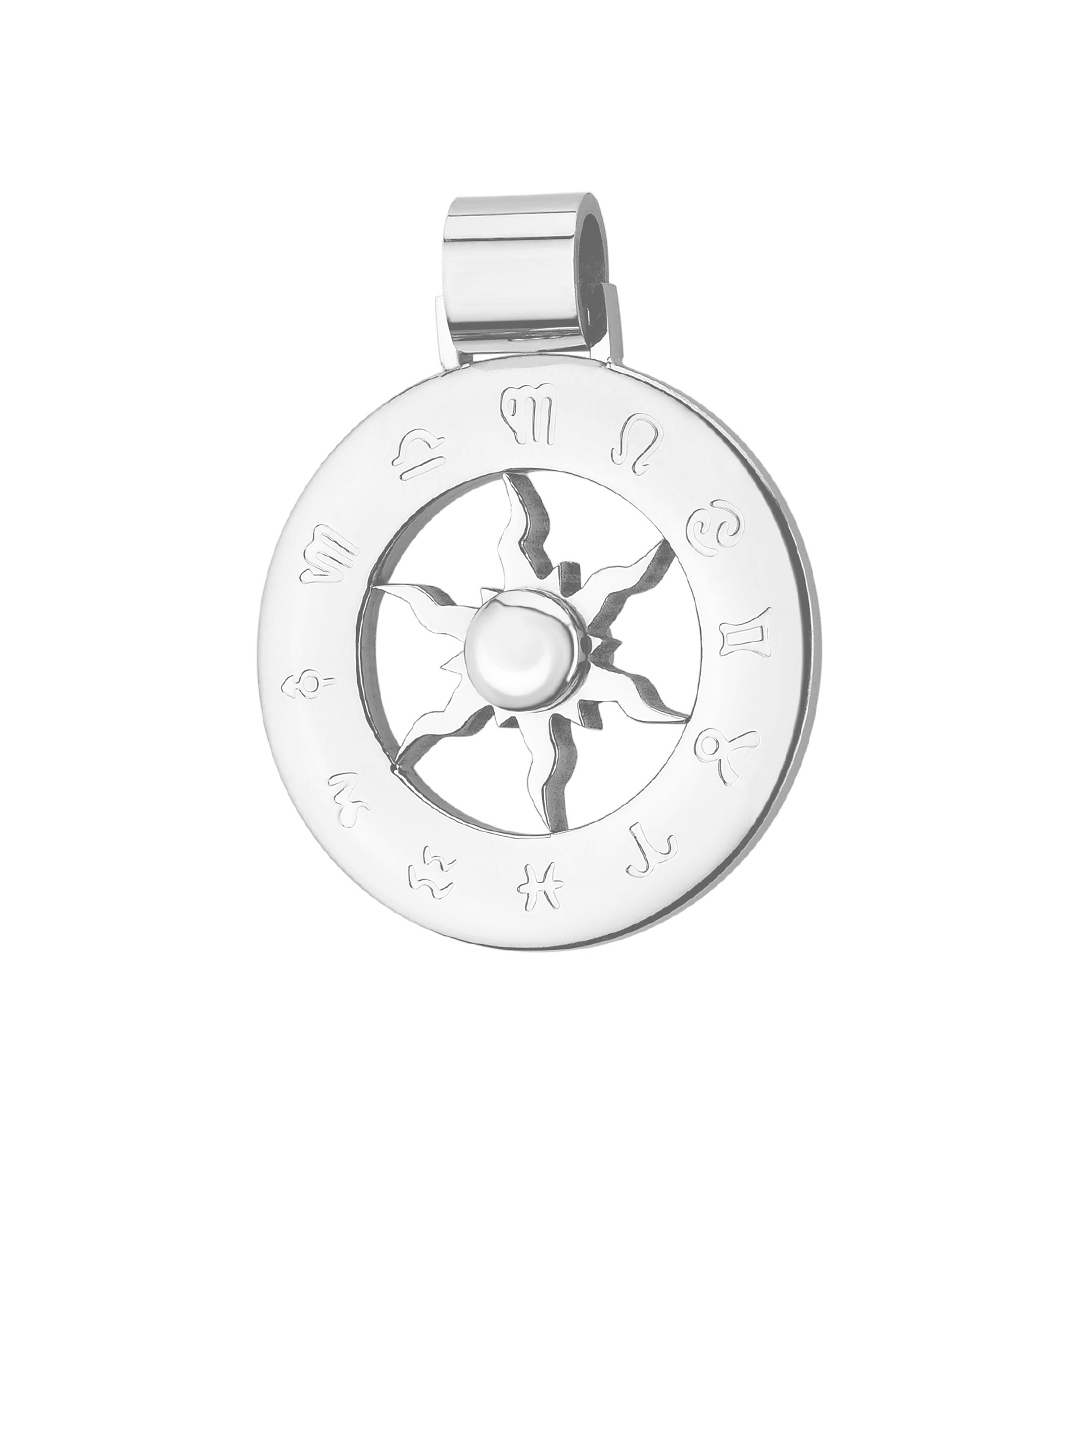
Revv Men Steel Pendant
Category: Accessories / Jewellery / Pendant
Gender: Men
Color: Steel
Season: Summer 2012
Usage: Casual